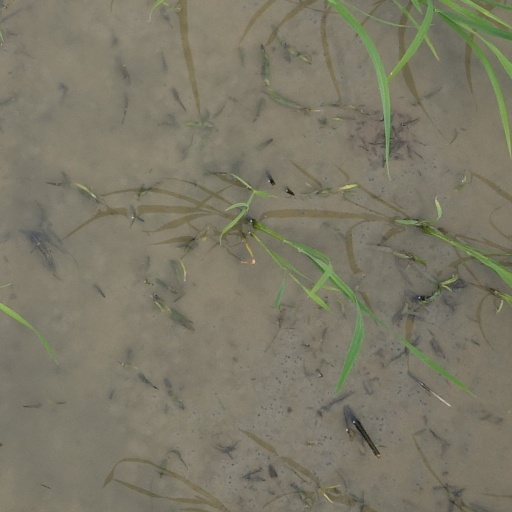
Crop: rice